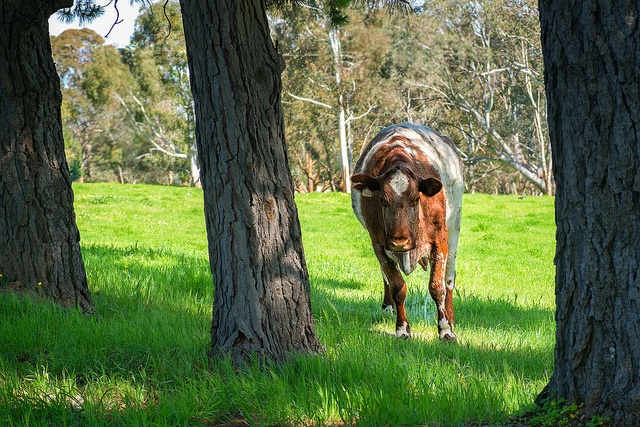
An animal that is outside in the grass.
A cow standing next to a tree in a pasture
a cow in a field near some trees
A cow stands between two trees on a grassy field.
A cow grazing the pasture nestled between trees.